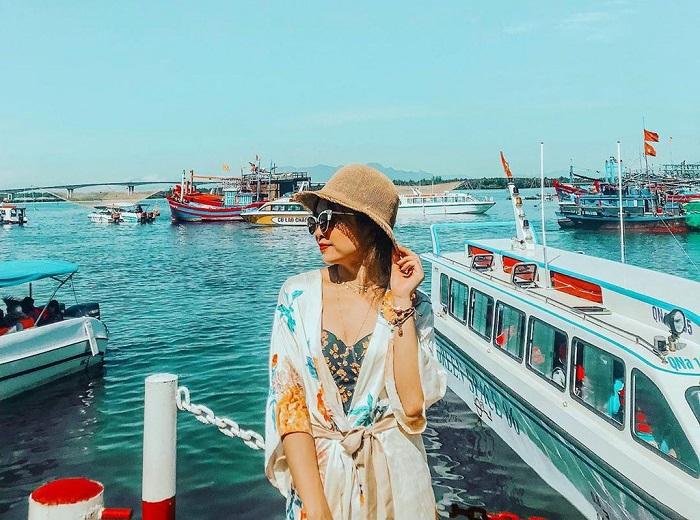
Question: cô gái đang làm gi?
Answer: cô gái đang đứng tạo dán cạnh bờ biển